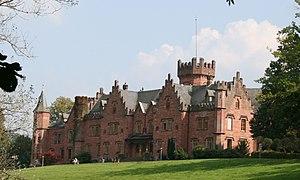
Le titre de Prince de Linange a été créé par l'empereur romain germanique Joseph II, qui a élevé Carl Friedrich Wilhelm, comte de Leiningen-Dagsburg-Hardenburg au rang de Reichsfürst le 3 juillet 1779.